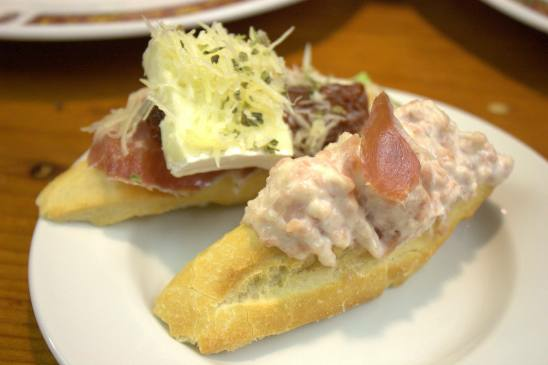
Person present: No